Nicholas Murray Butler

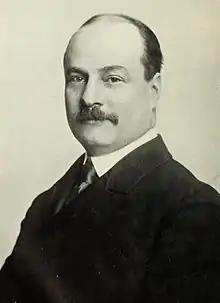
Butler

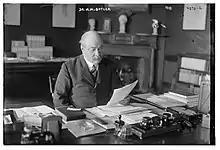
Butler in 1916

Nicholas Murray Butler (April 2, 1862 – December 7, 1947) was an American philosopher, diplomat, and educator. Butler was president of Columbia University, president of the Carnegie Endowment for International Peace, a recipient of the Nobel Peace Prize, and the late James S. Sherman's replacement as William Howard Taft’s running mate in the 1912 United States presidential election. "The New York Times" printed his Christmas greeting to the nation for many years during the 1920s and 1930s.